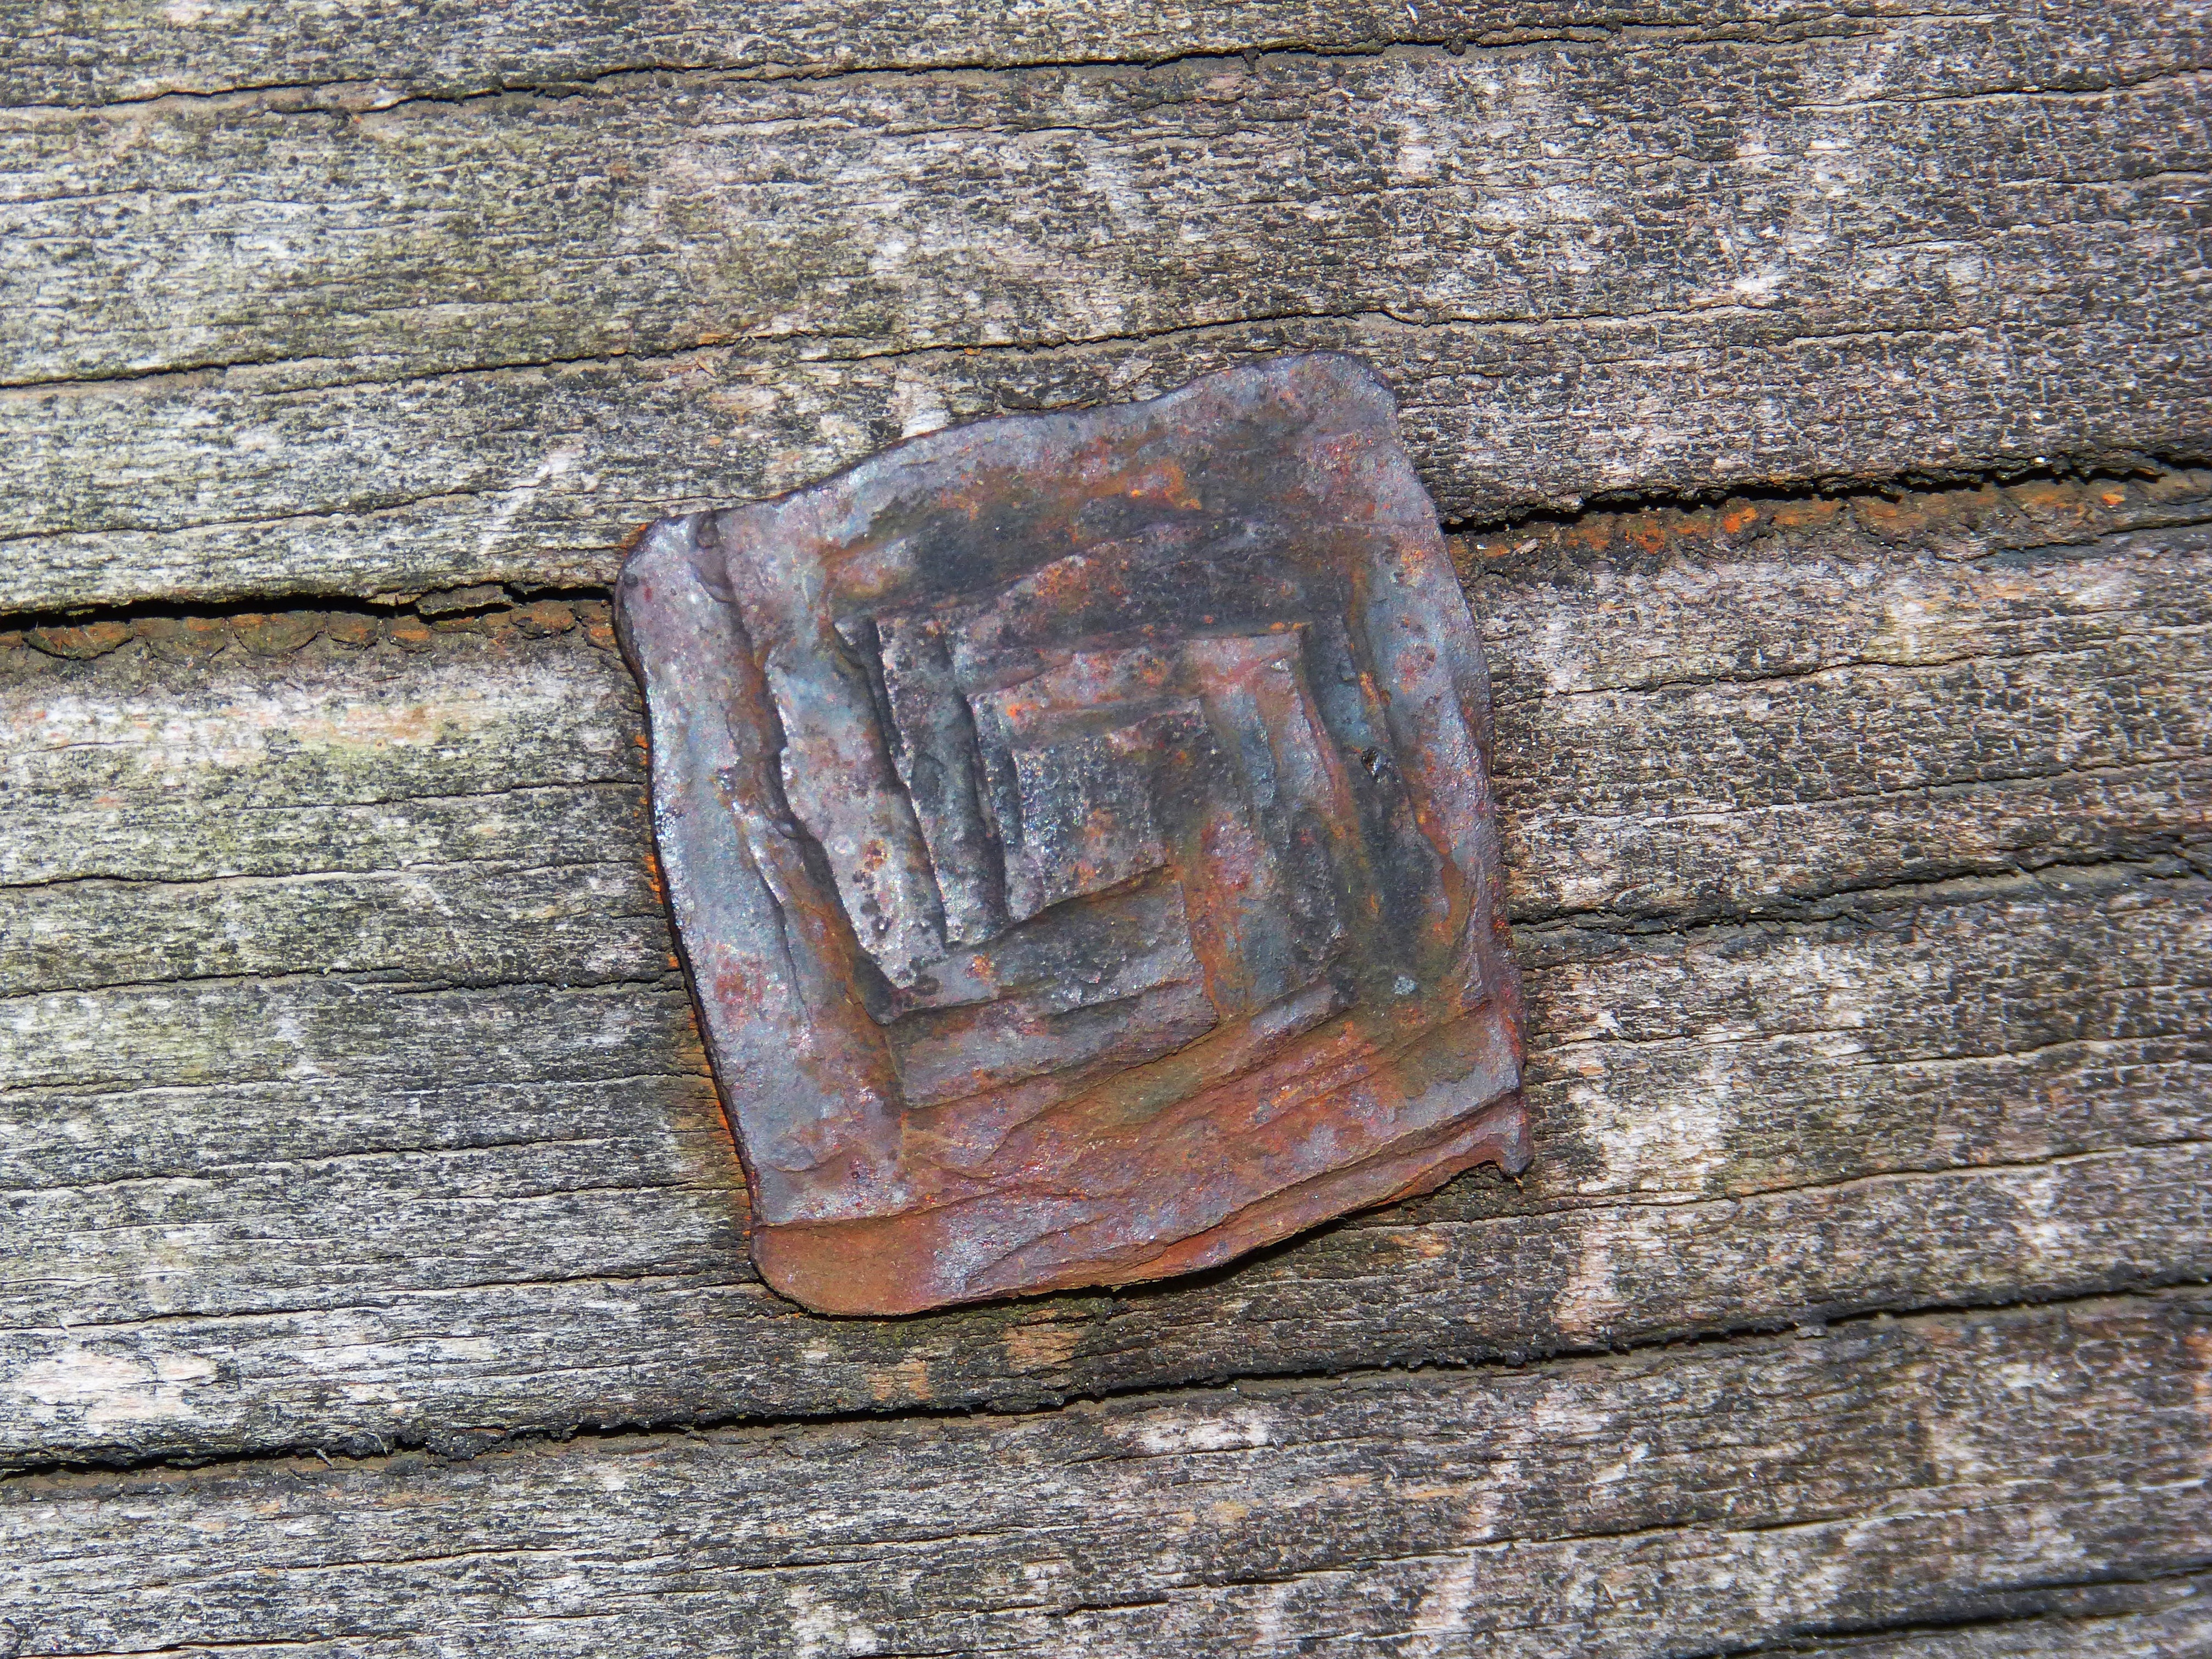
rock, wood, texture, spiral, wall, brick, nail, material, swirl, sculpture, art, background, geology, crafts, iron, carving, ancient history